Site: brandenburg
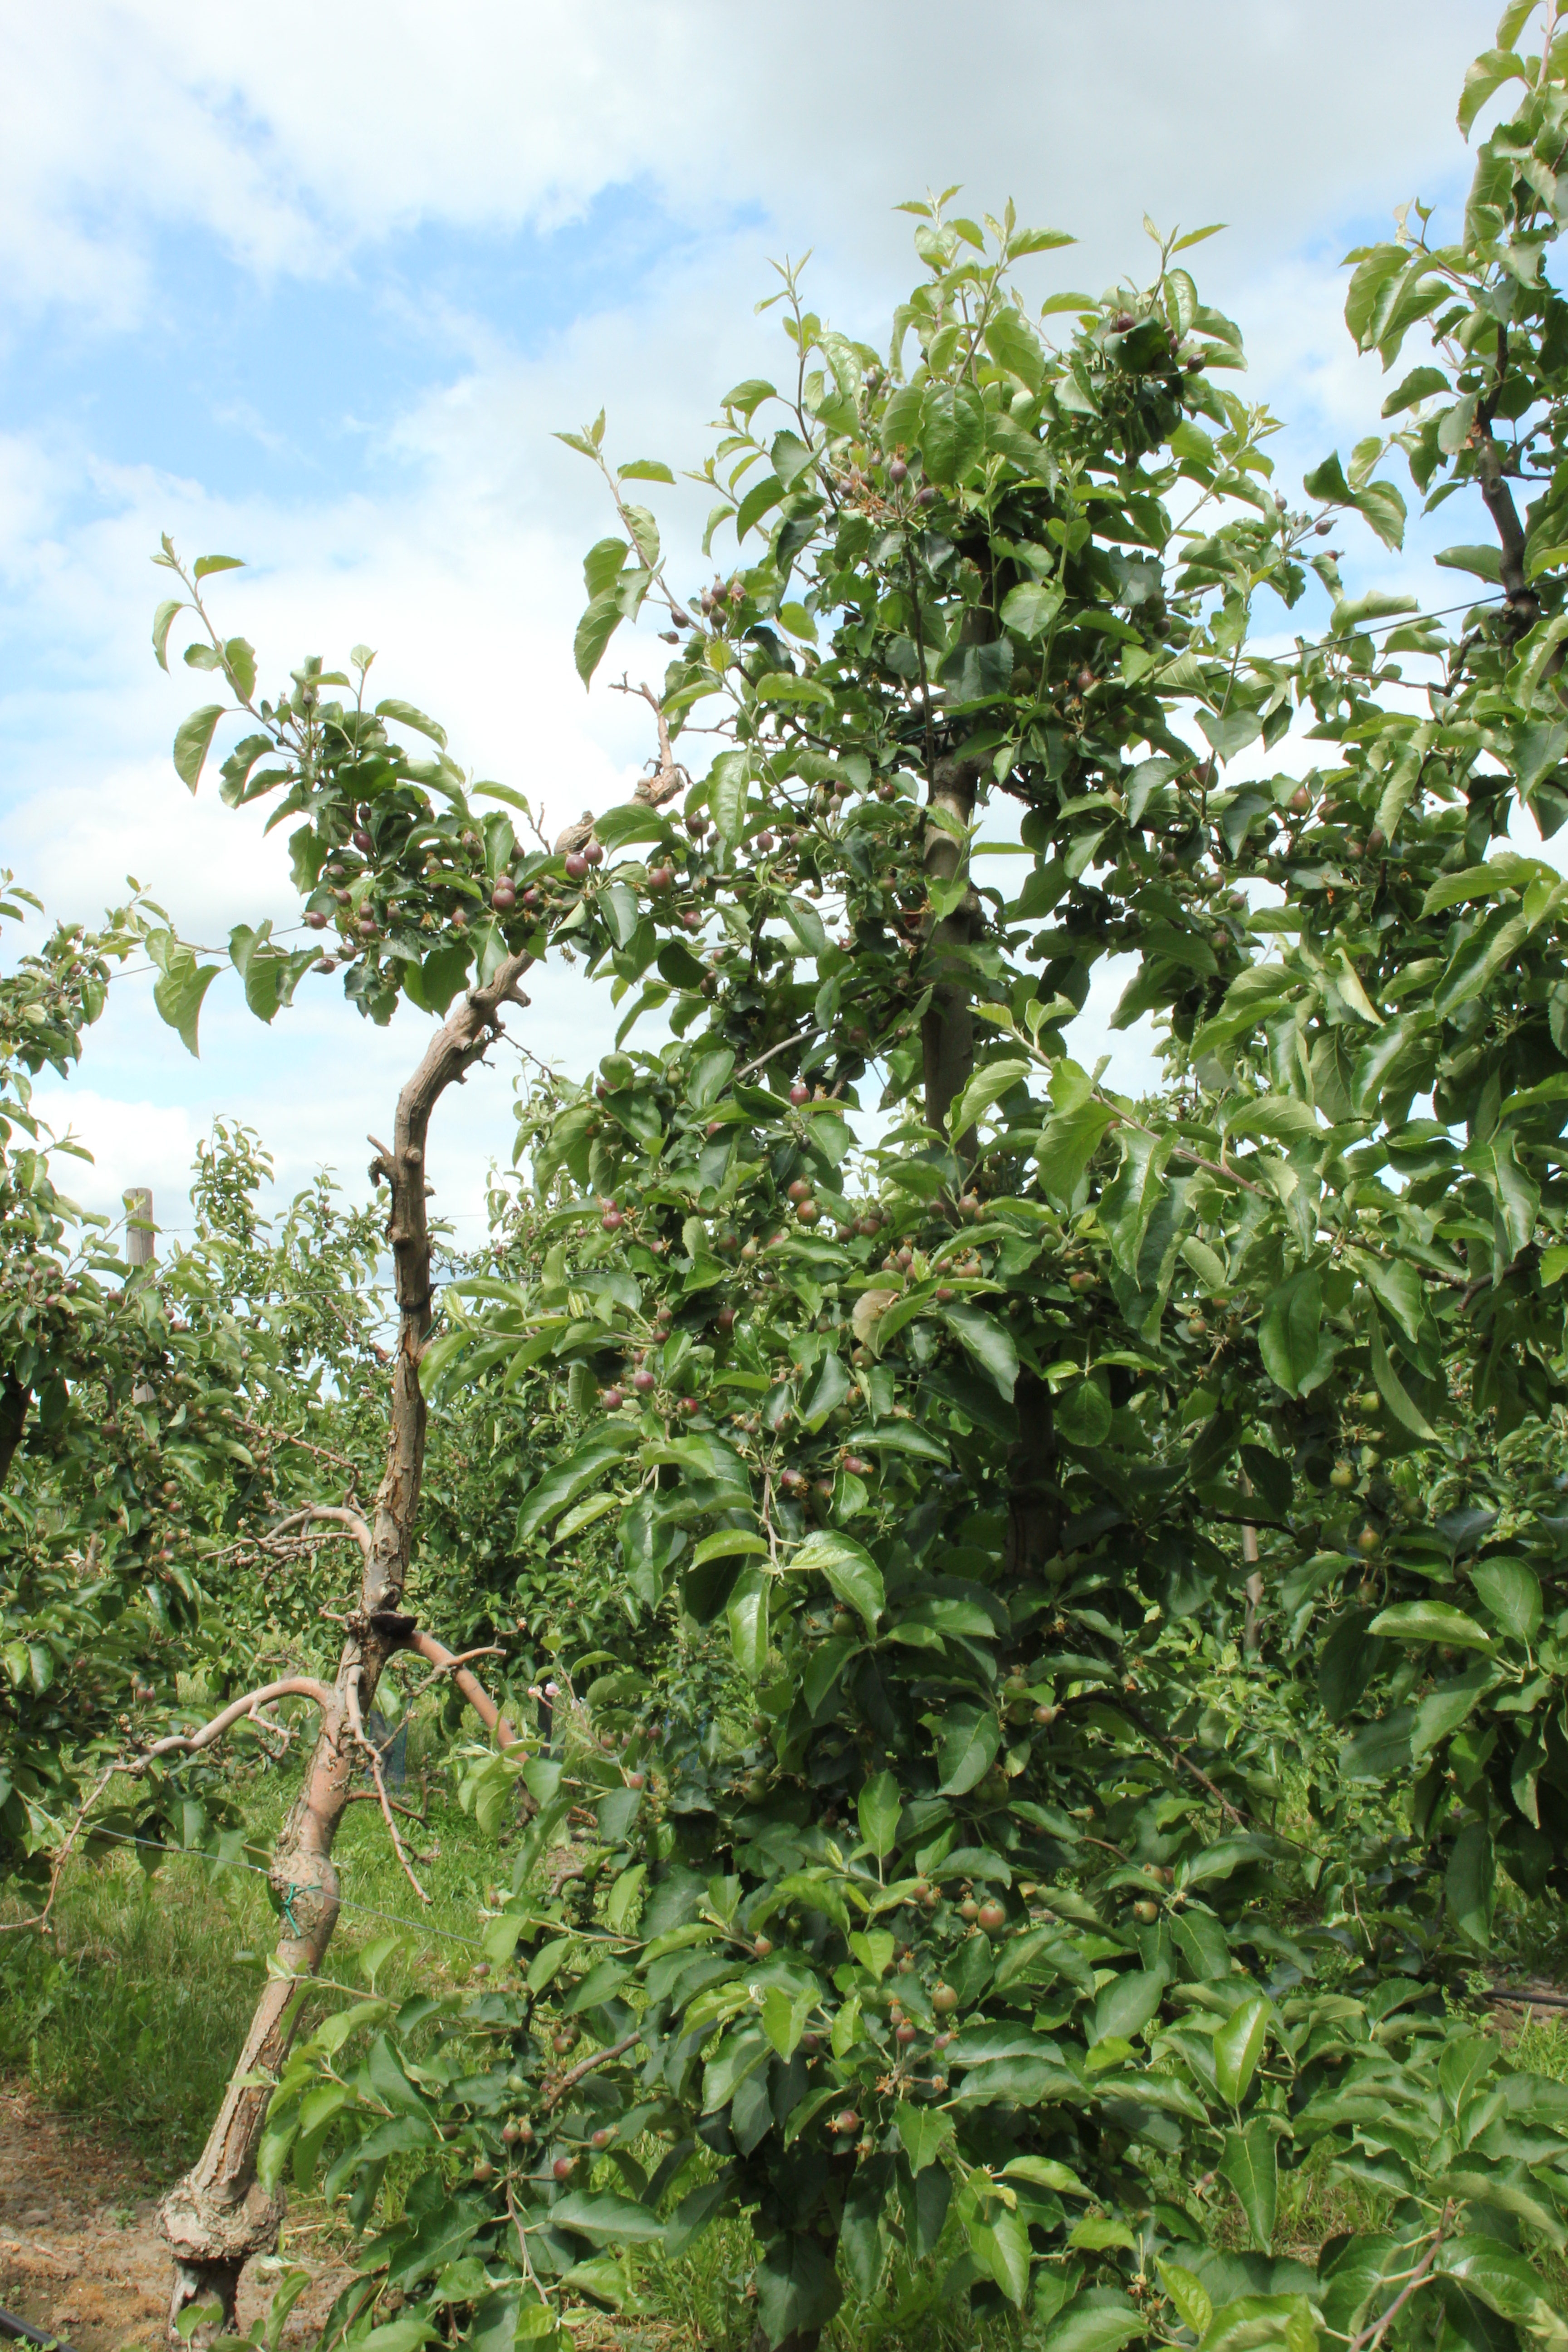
Growth stage (BBCH 72): Development of fruit